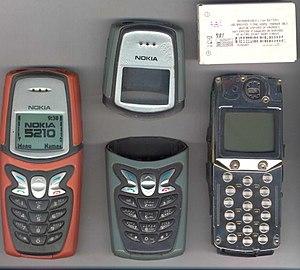
Le Nokia 5210 est le premier téléphone portable robuste conçu par Nokia.